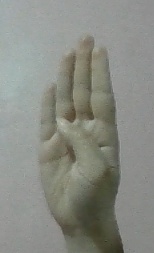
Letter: kaaf